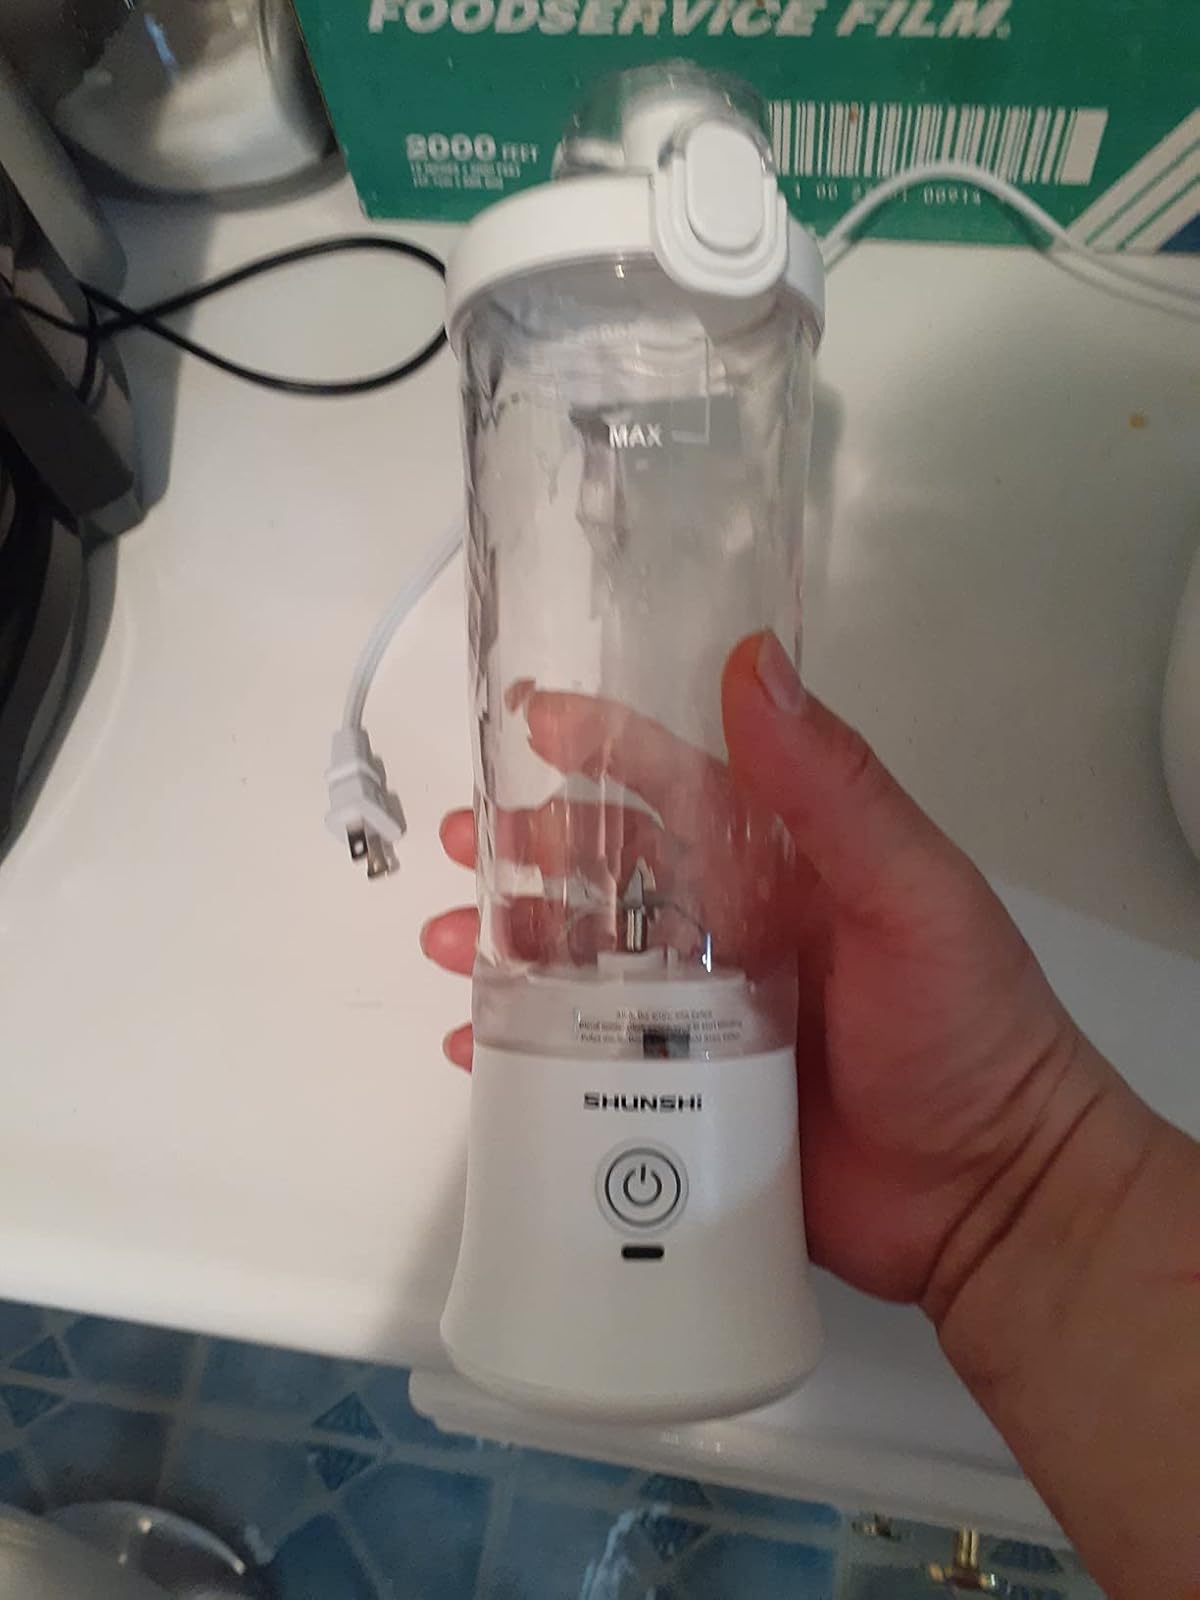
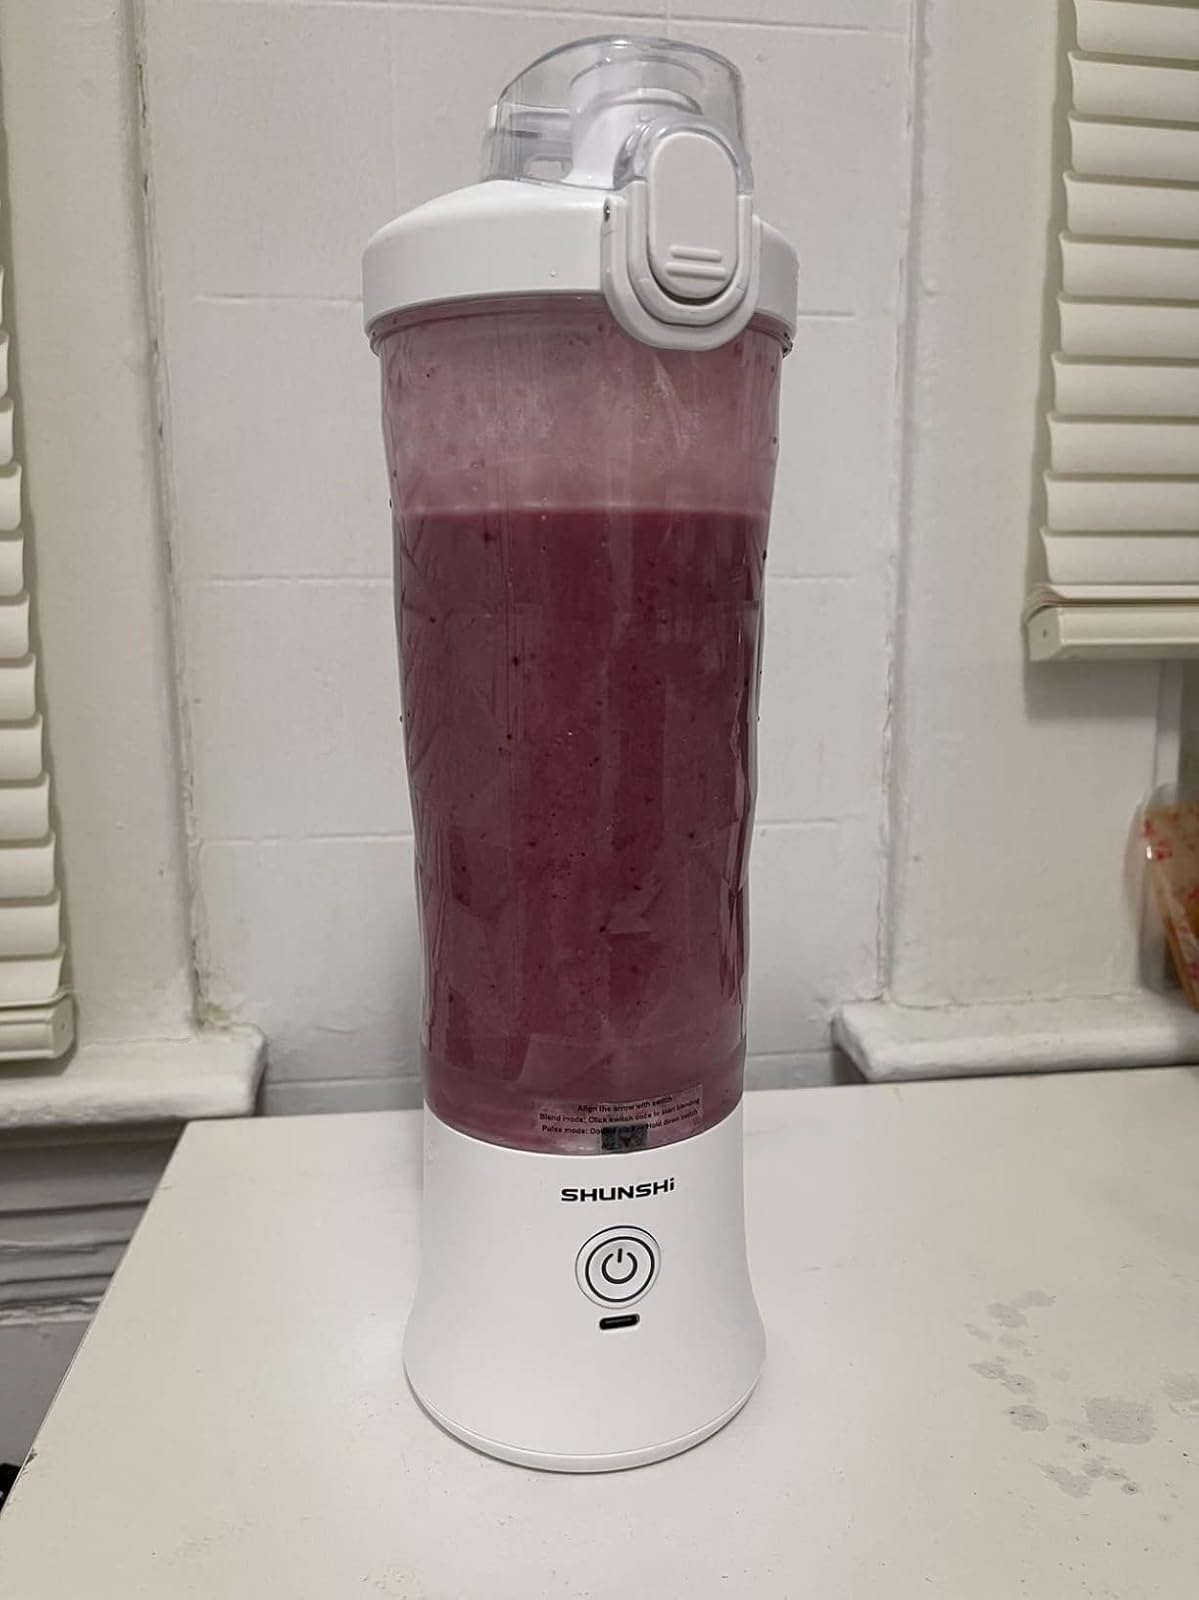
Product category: items_blender
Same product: yes